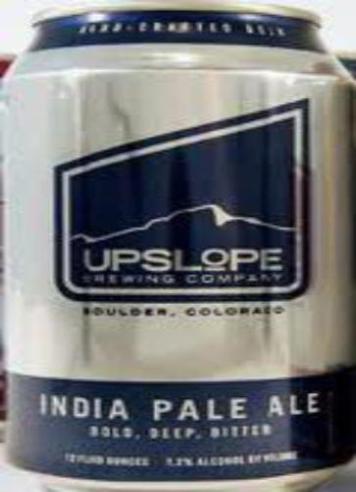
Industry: Food